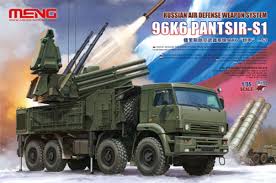
Label: Air Defense